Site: brandenburg
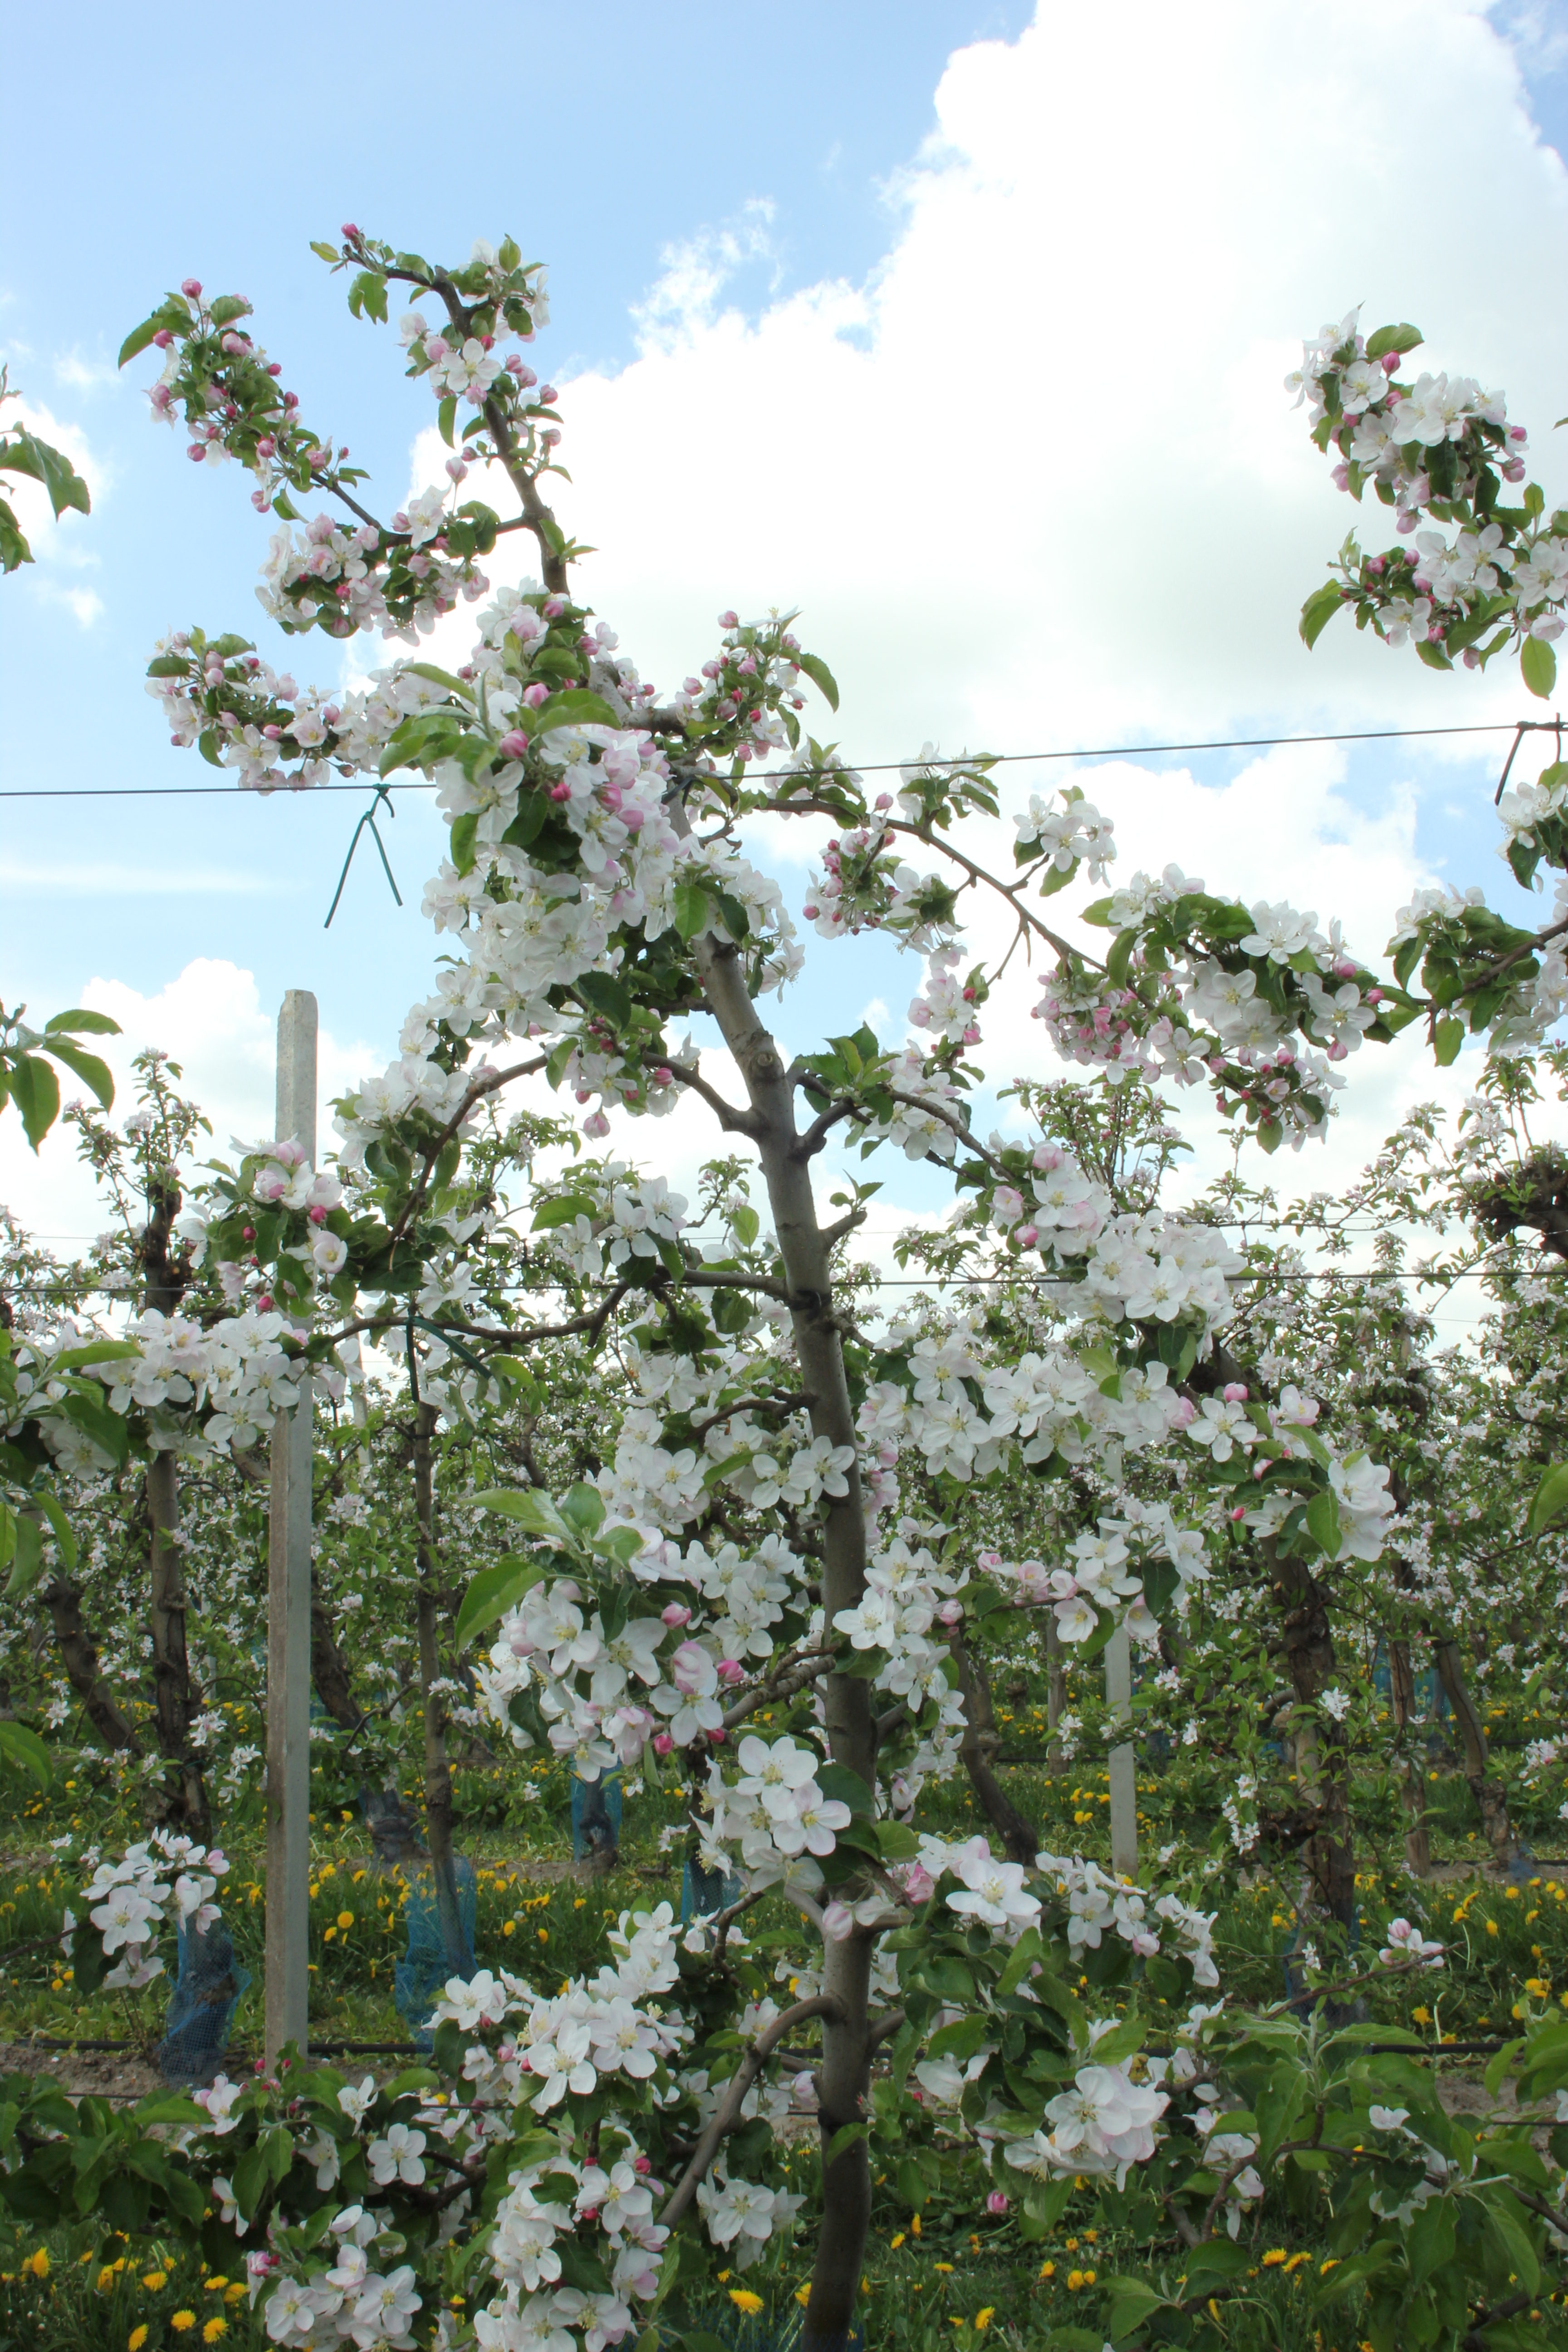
Growth stage (BBCH 65): Flowering